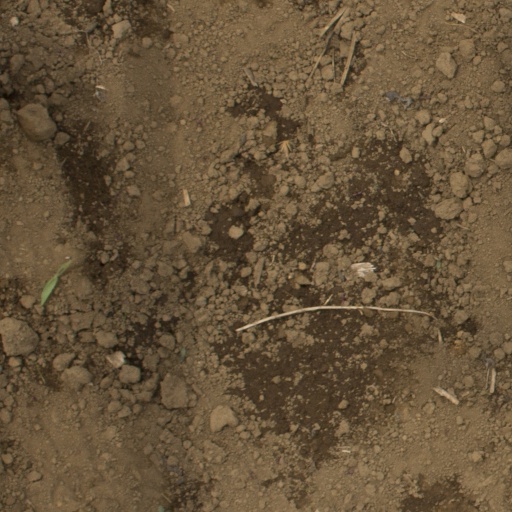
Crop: Jerusalem artichoke